The Mailman (1923 film)

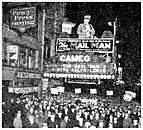

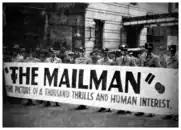

New York City had a tradition of premiering Emory Johnson's films. In July 1922, Johnson premiered his first motion picture, "In The Name of the Law" at the George M. Cohan Theater. FBO premiered Johnson's second production, "The Third Alarm," in January 1923 at the prestigious Astor Theatre.